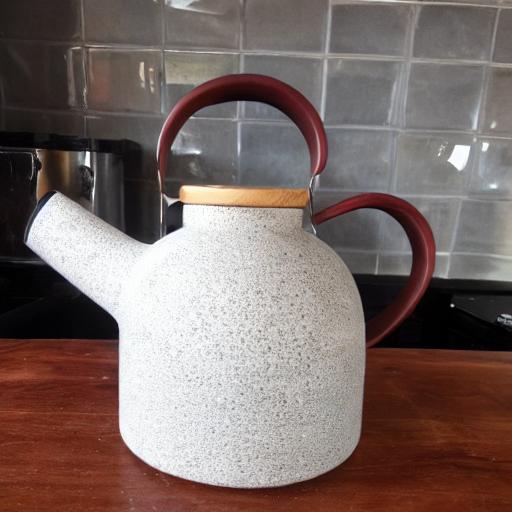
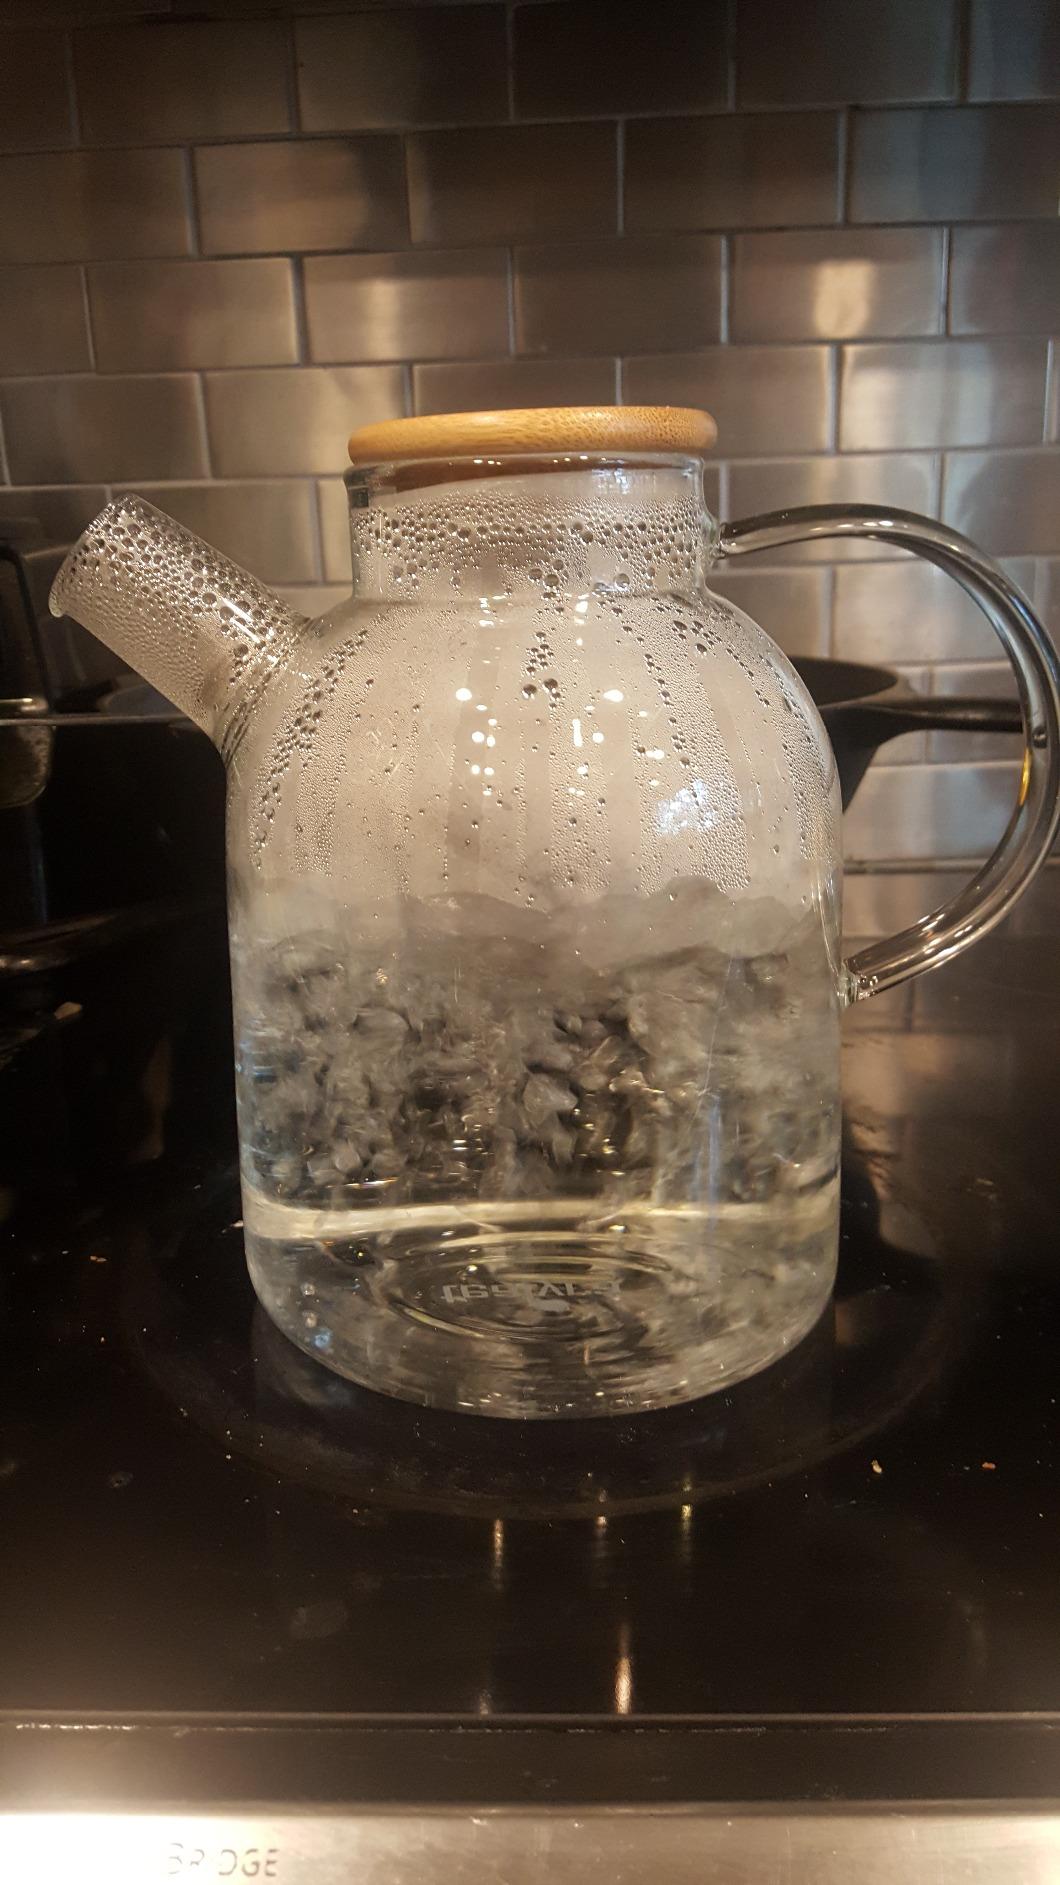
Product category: items_kettle
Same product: no